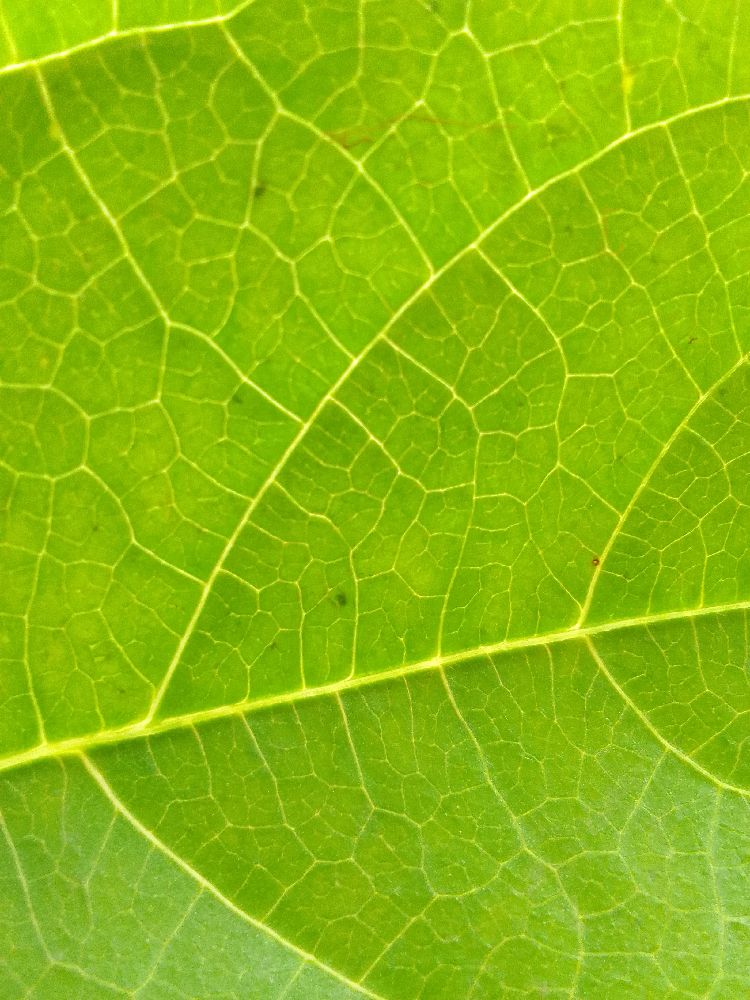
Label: healthy